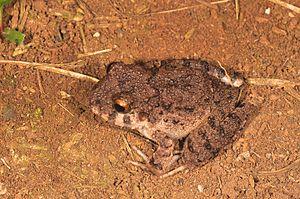
Oreobates est un genre d'amphibiens de la famille des Craugastoridae.
Oreobates quixensis est une espèce d'amphibiens de la famille des Craugastoridae.